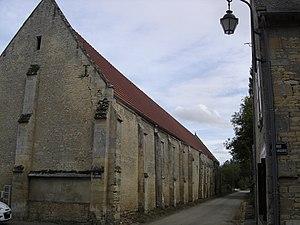
grange aux dîmes du Manoir de Cully
Le manoir de Cully est un édifice en partie détruit, datant du XVᵉ siècle et situé à Cully, en France.